Thomas Lüthi

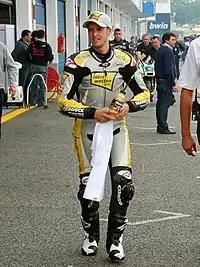
Lüthi at the 2011 Portuguese Grand Prix

For 2010, he remained with the team in the Moto2 class that replaced the 250cc category. At Silverstone, Lüthi finished in second place. Lüthi finished in third place at Assen, which was a position he acquired on the last lap after being in first place earlier in the race. Lüthi had a collarbone injury during those two races.